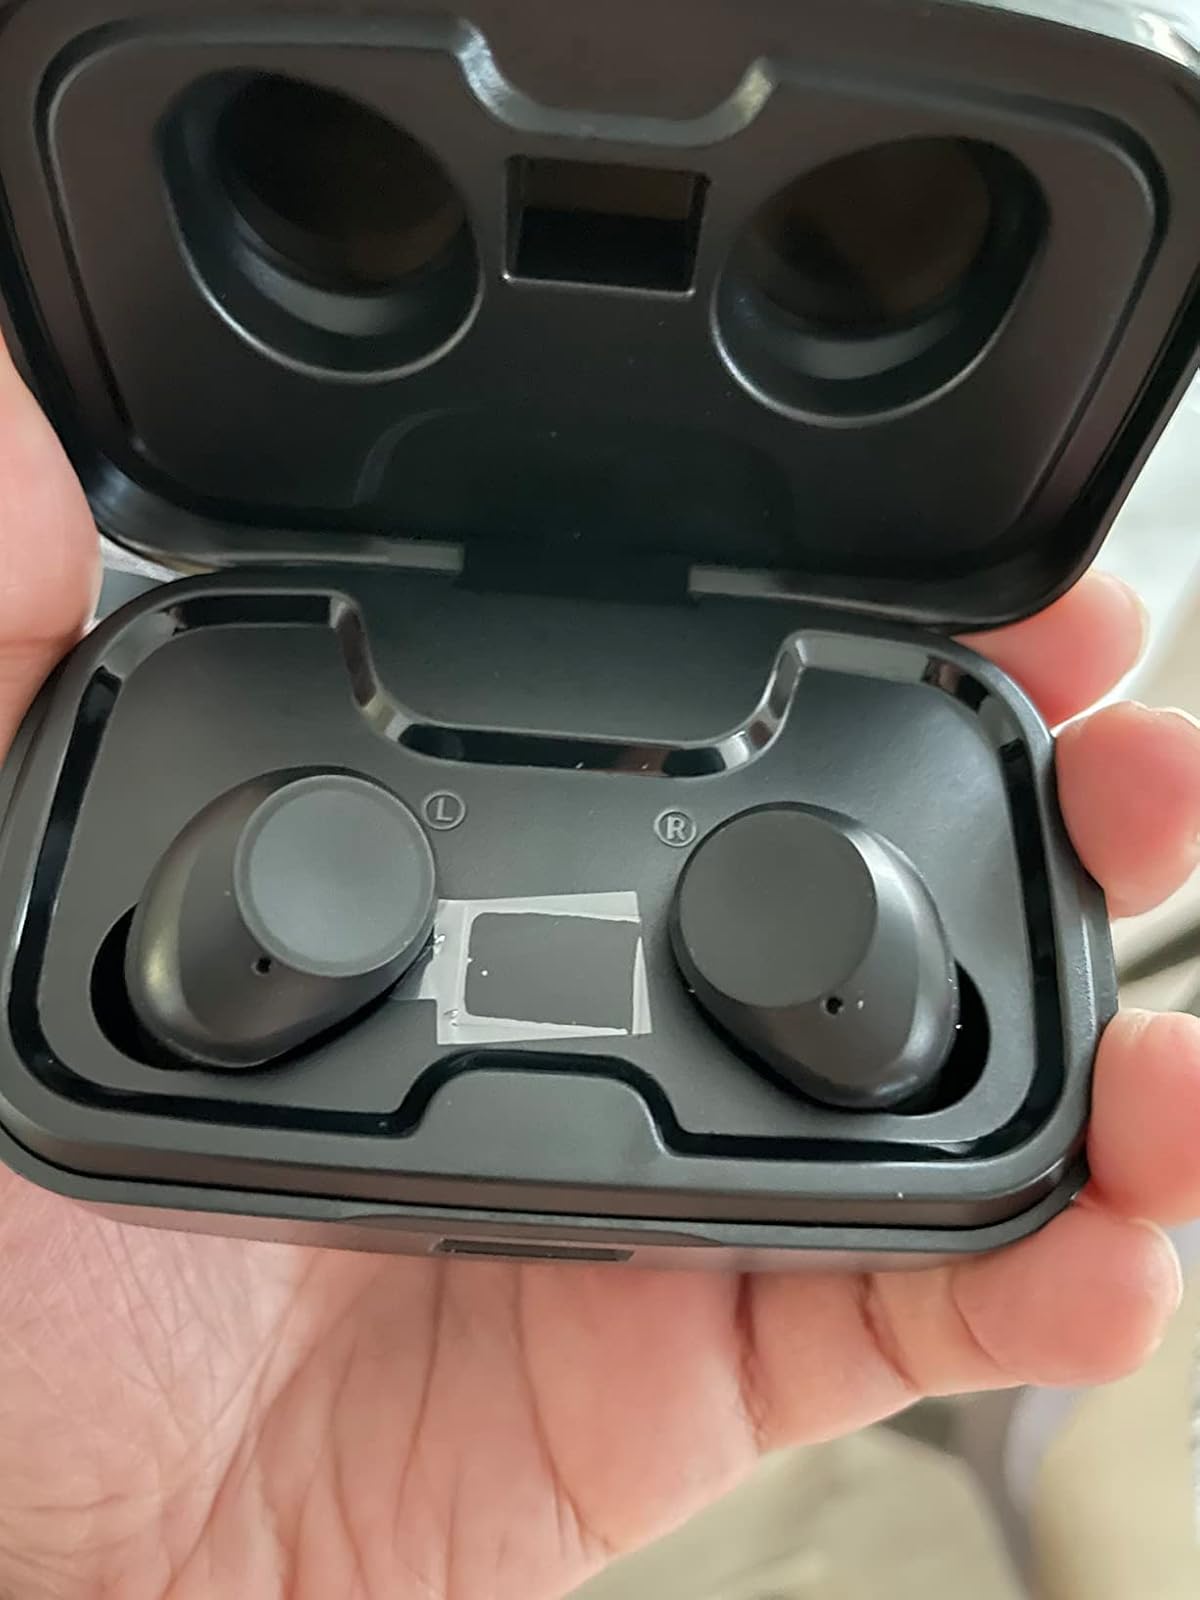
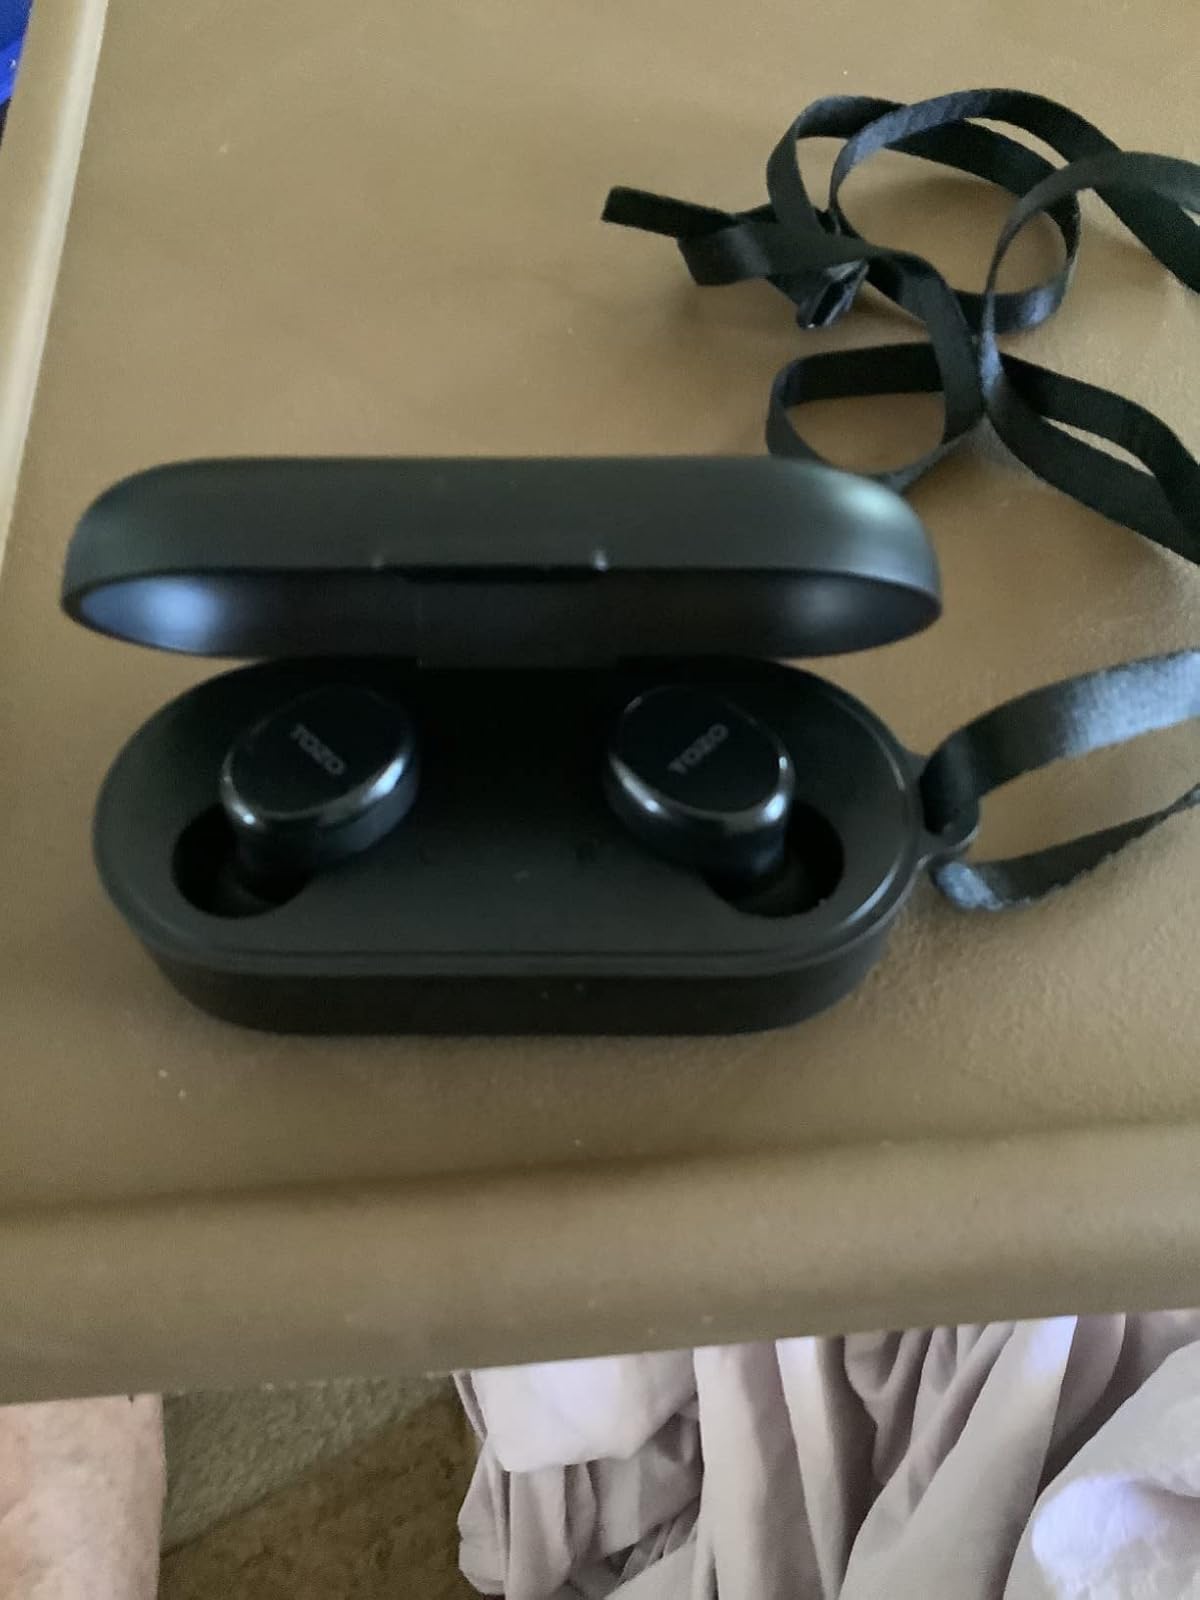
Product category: earbuds
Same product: no